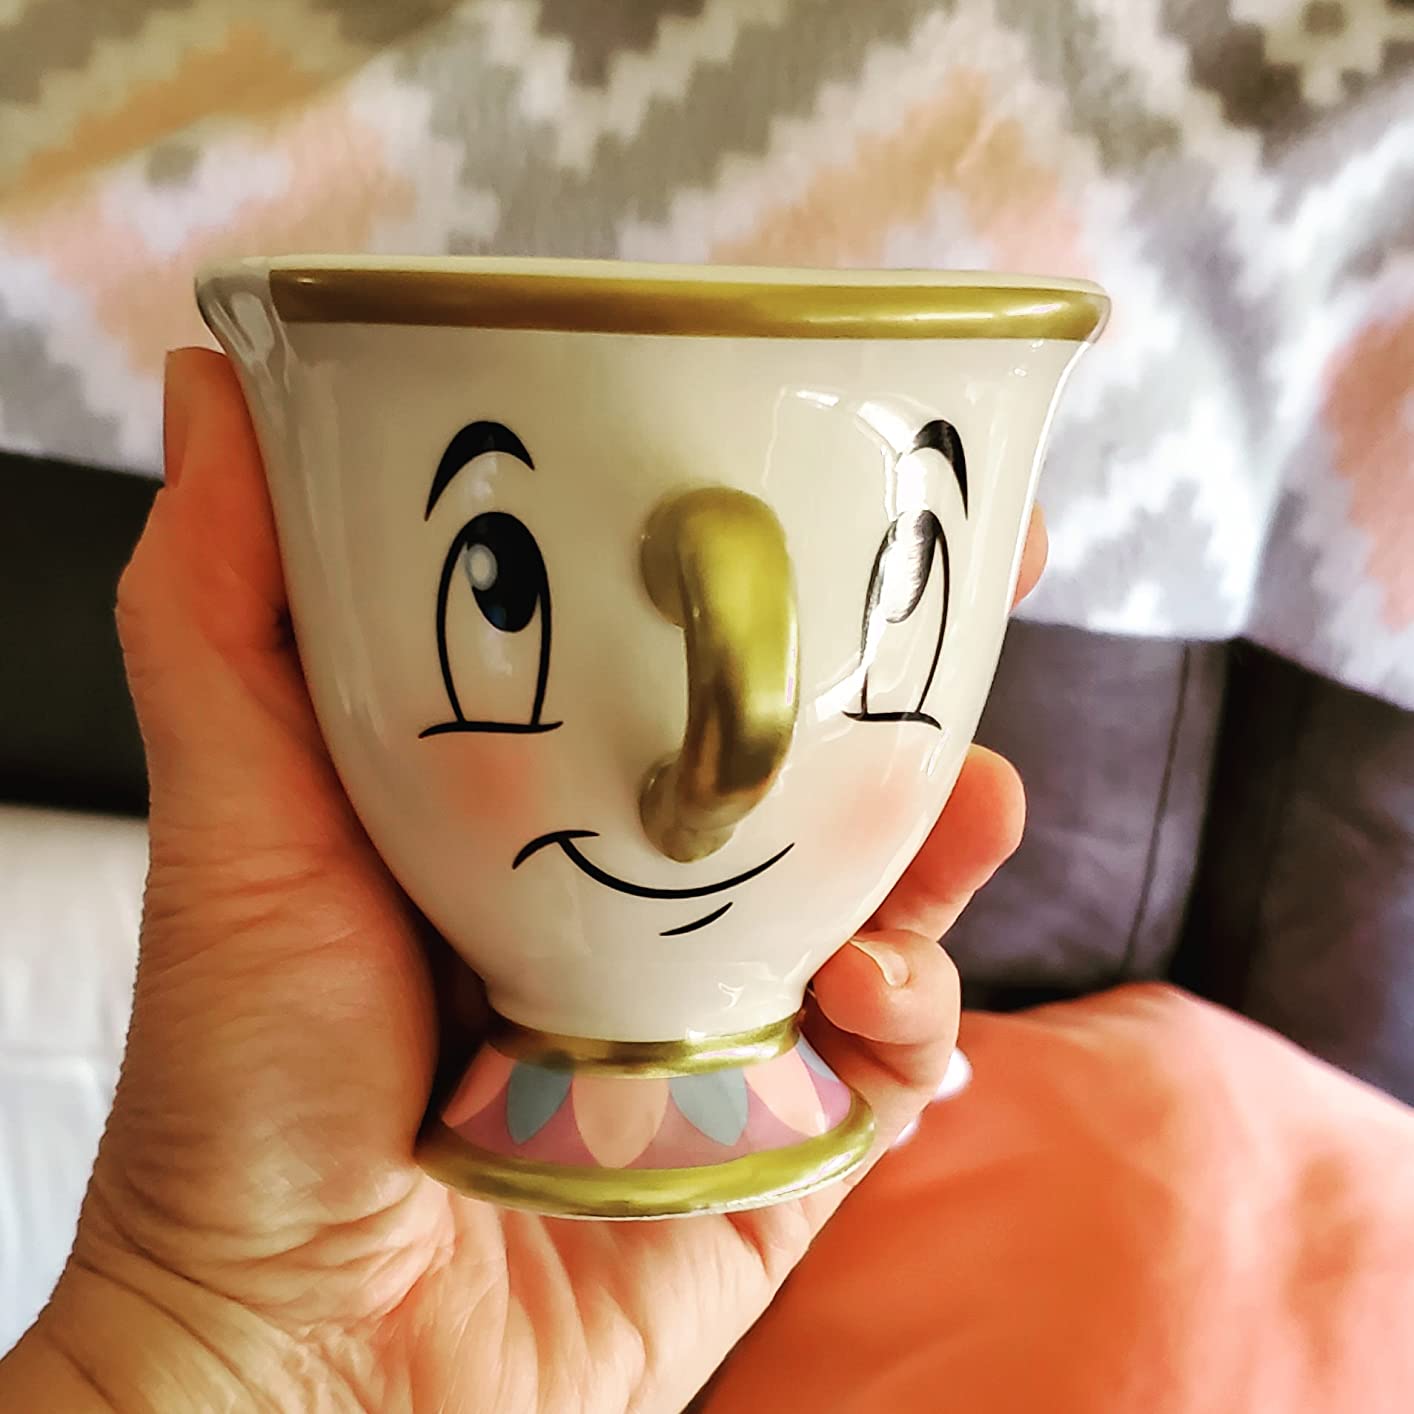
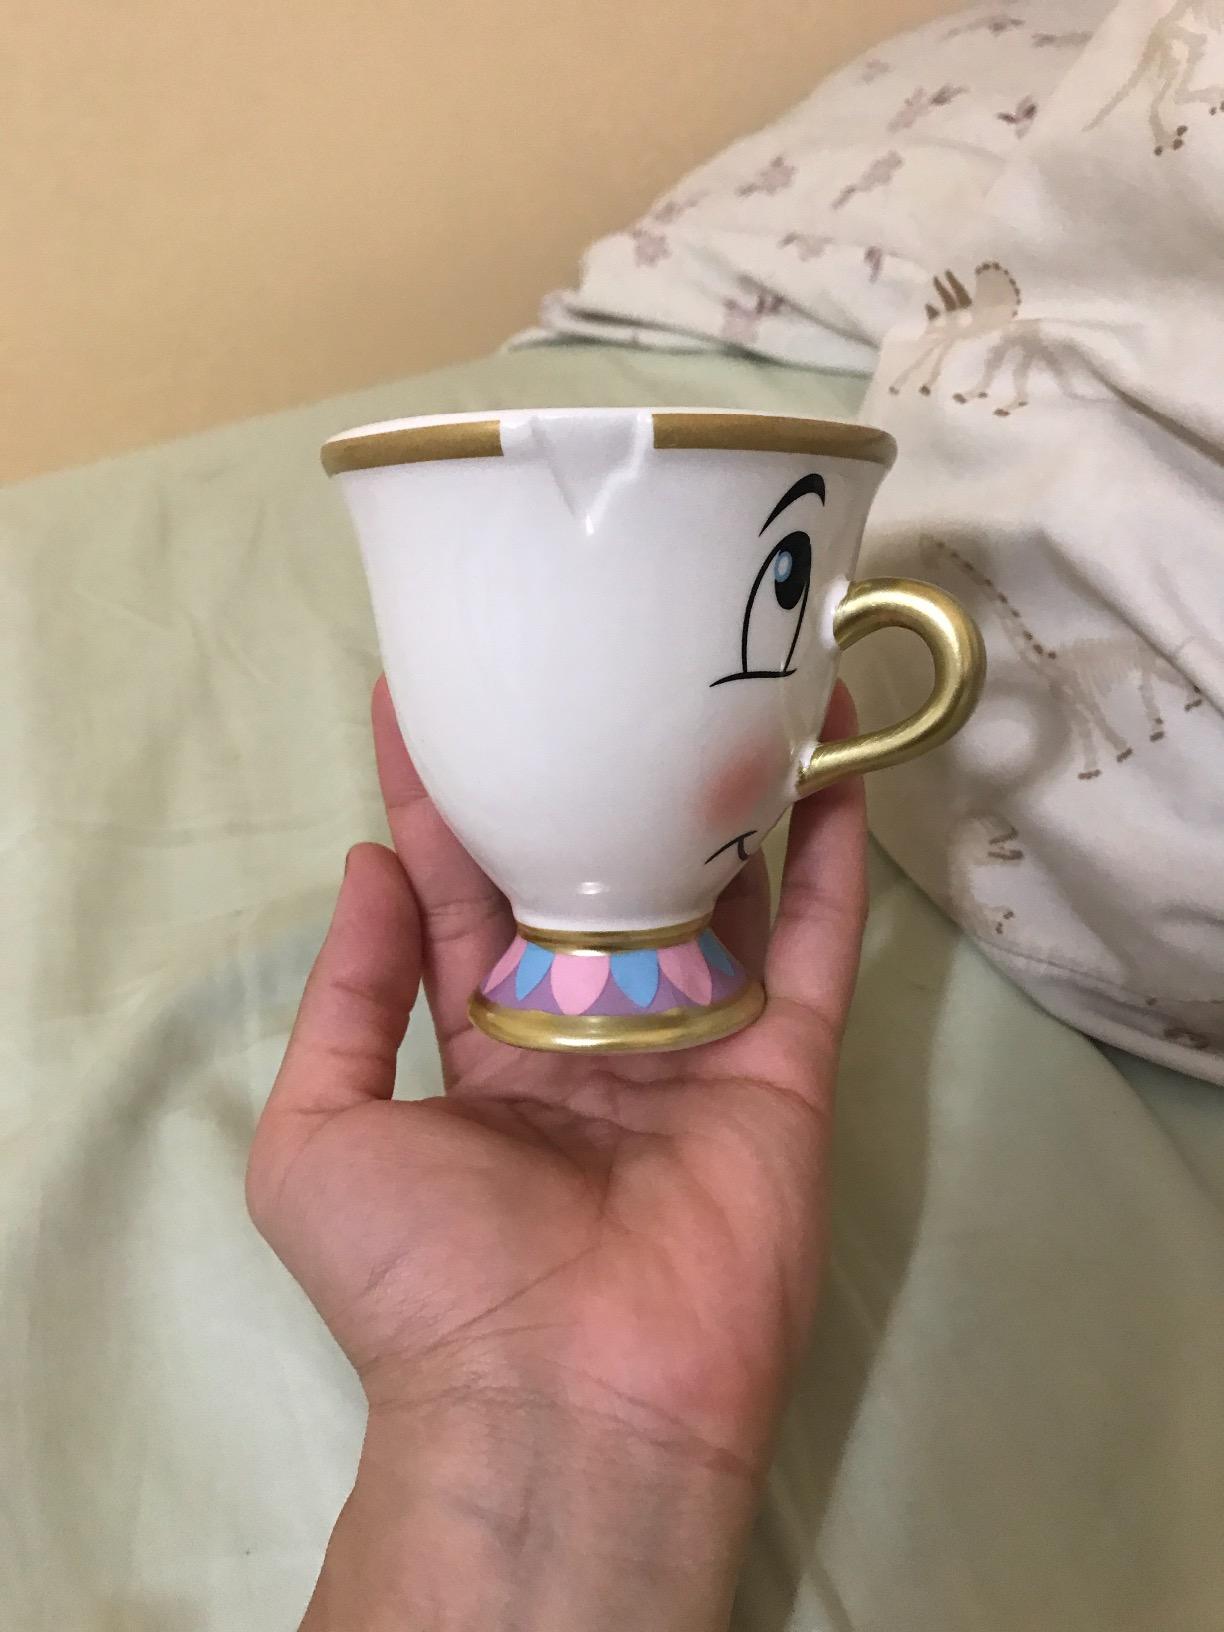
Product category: items_mug
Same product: yes